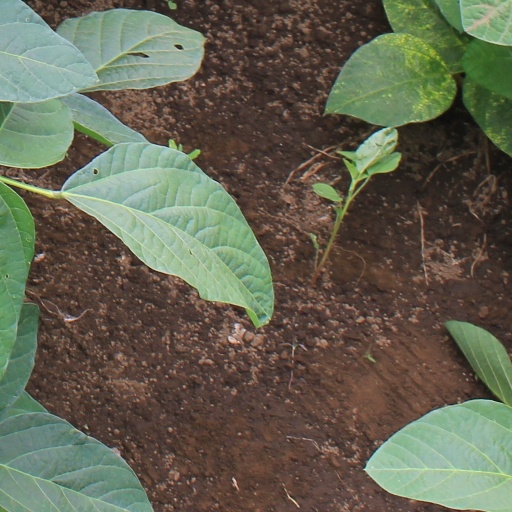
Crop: soybean